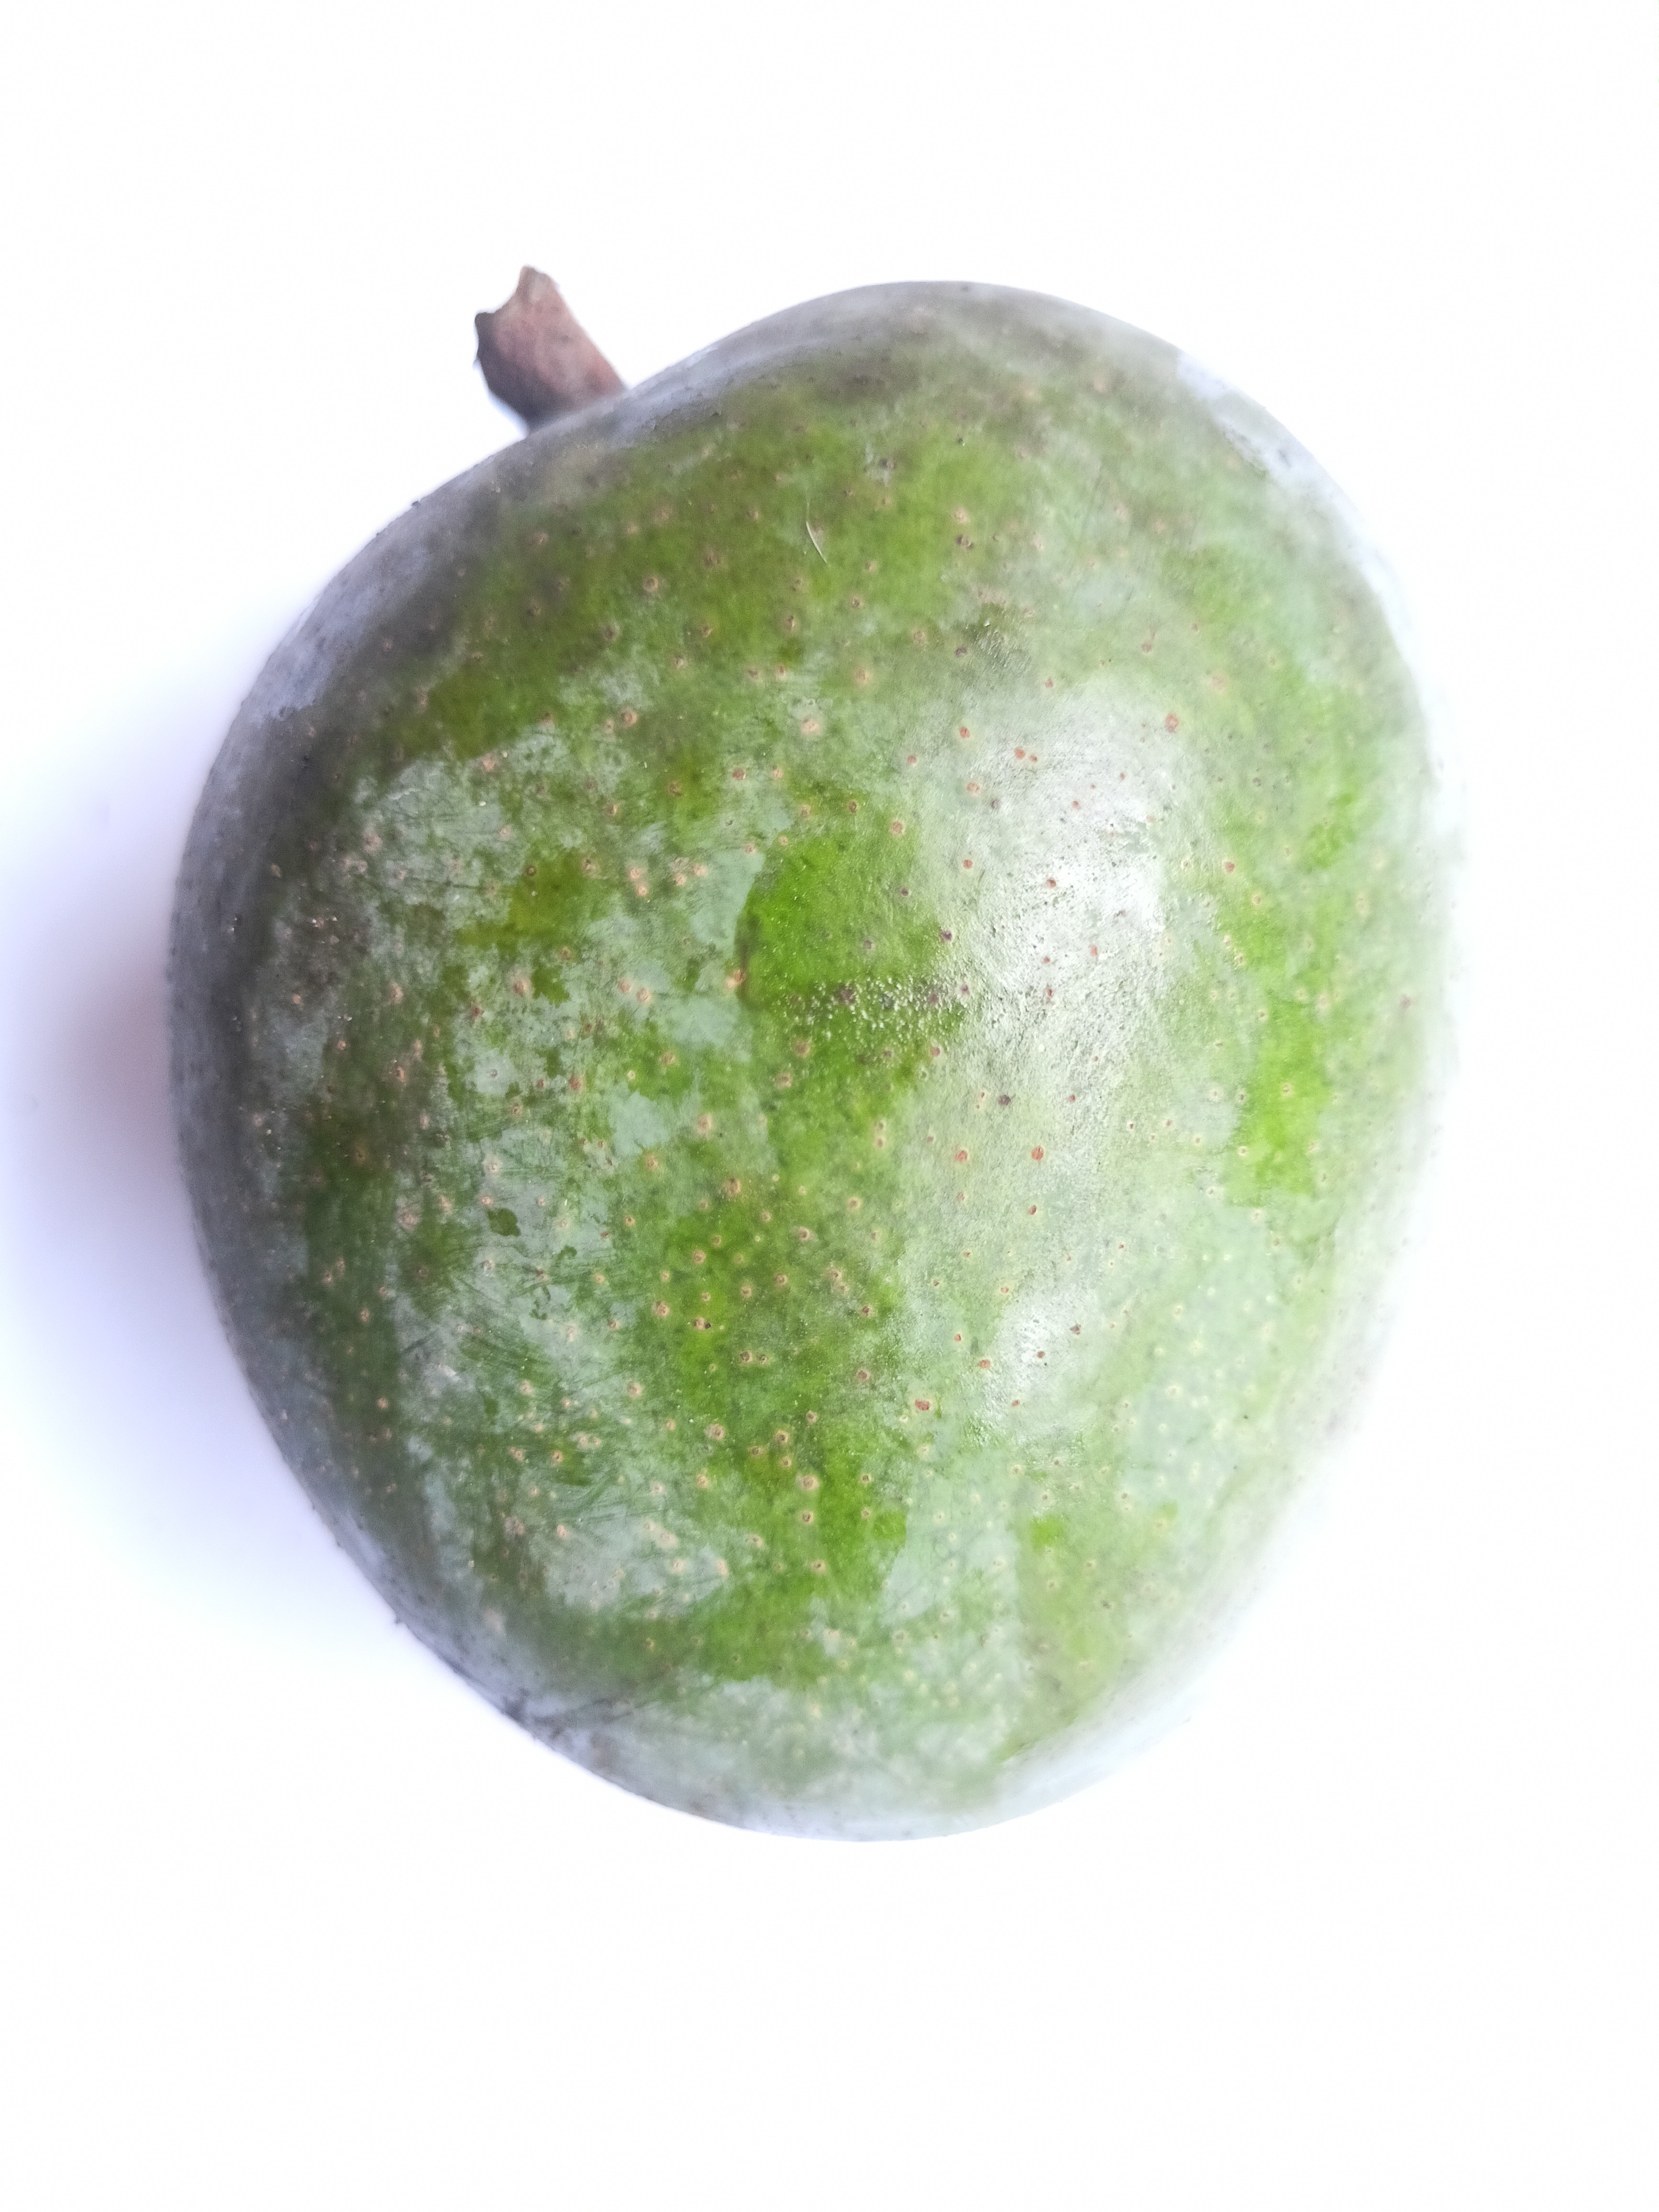
Mango variety: Khrishapat